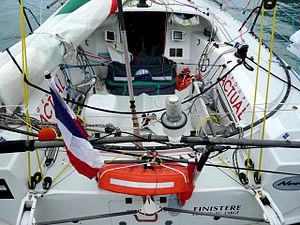
Yves Le Blevec, né à Palaiseau le 15 juillet 1965, est un navigateur et skipper professionnel français spécialiste de la course au large.
La Transat 6.50, ou Mini Transat ou Mini Transat La Boulangère, est une course transatlantique en solitaire et sans assistance à bord de voiliers de 6,50 m, créée en 1977 par Bob Salmon et organisée chaque année impaire depuis. La traversée s'effectue en deux étapes, au départ de la France métropolitaine, avec une escale d'une dizaine de jours aux îles Canaries ou à Madère, avant de rejoindre les Antilles. Cette régate constitue l'apogée du parcours de la Classe Mini.